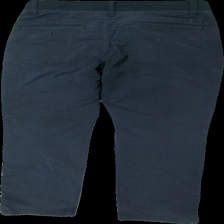
View: back
Type: Trousers
Category: Men
Brand: Not in the list
Brand text on label: under armour
Colors: Blue
Material: 77% nylone 23% polyester
Cut: Regular
Season: All
Damage location: middle left
Damage 2 location: bottom center
Damage 3 location: top center
Price range: 50-100
Recommended usage: Reuse
Description: blå byxor